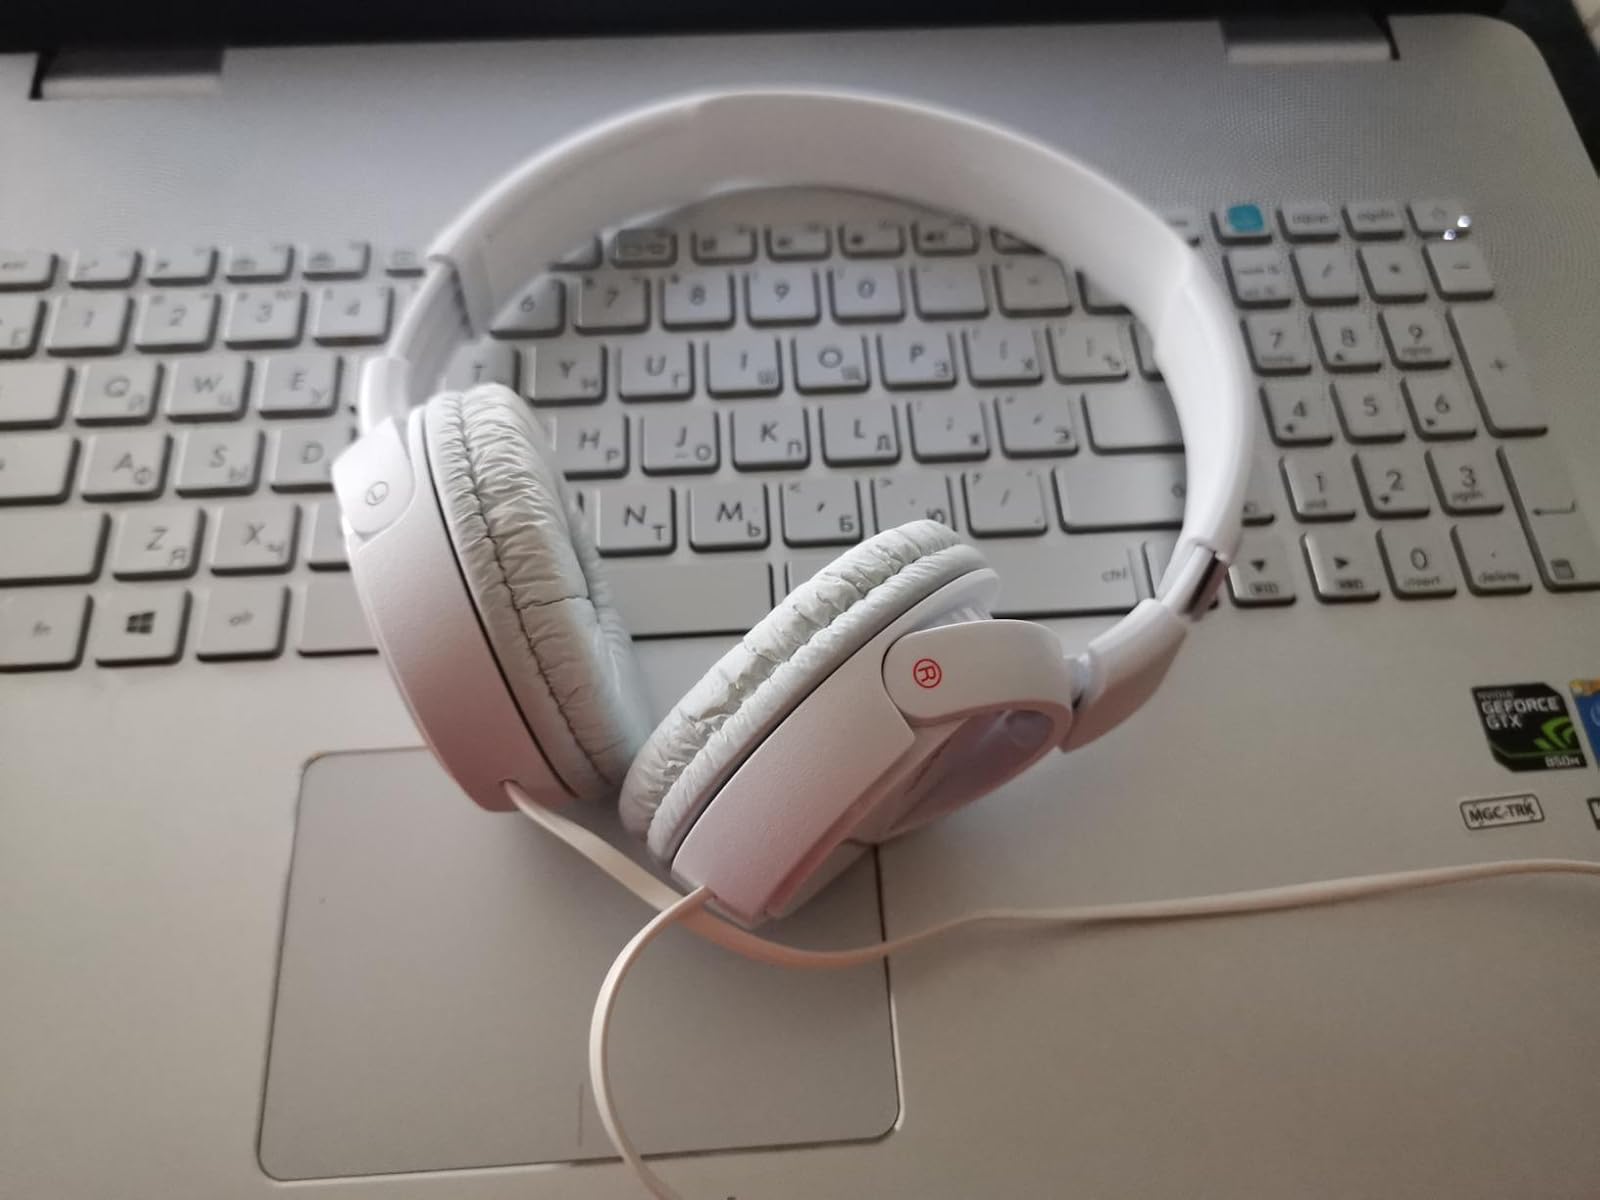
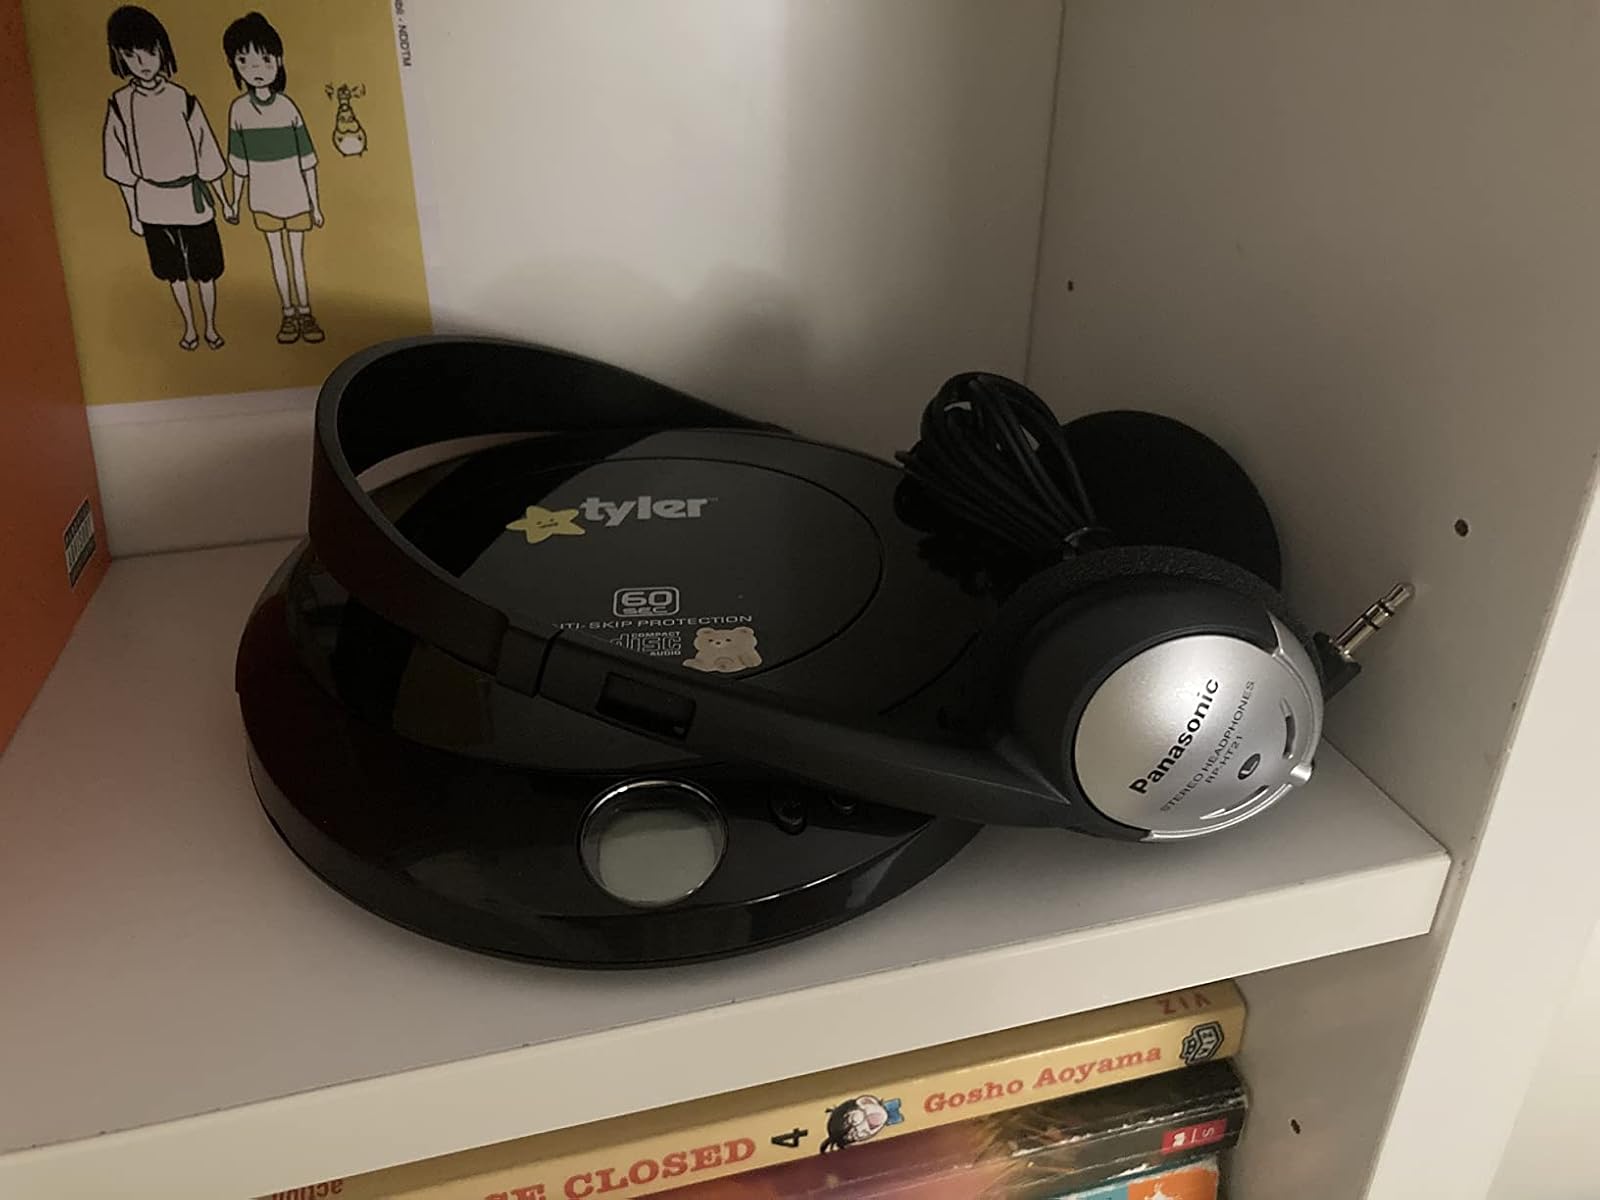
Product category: headphones
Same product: no